Debra Cheverino

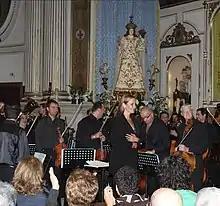
Cheverino with Orchestra Sinfonica di Bari in 2010

Debra Cheverino (Italian: [devorah ʃɛvɛʀino]; born 22 December 1976) is an international conductor based in Florence, Italy. She is one of only a handful of women conductors in Europe.